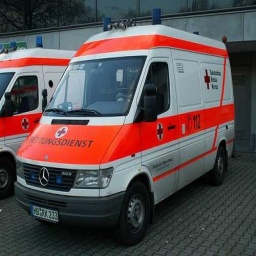
Label: ambulance